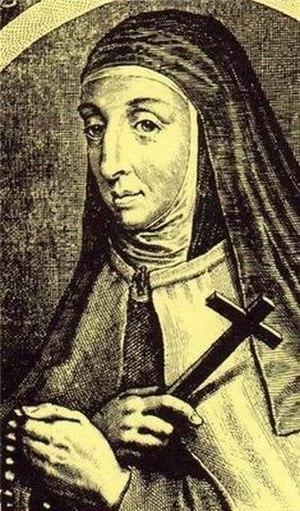
Ana de Lobera Torres, connue sous son nom religieux d'Anne de Jésus, est une religieuse, grande mystique, et écrivaine espagnole. Elle est proche de Jean de la Croix et de Thérèse d'Avila.